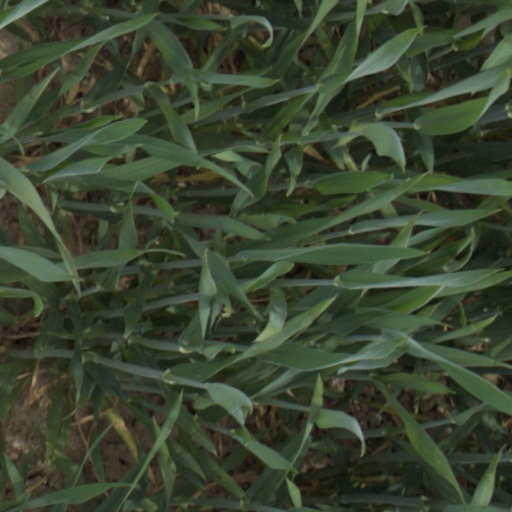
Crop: wheat